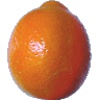
Label: Tangelo 1